Kamloops Indian Residential School

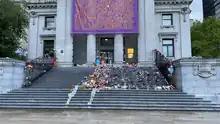
The community memorial at the Vancouver Art Gallery as of 6 June 2021

Chief Rosanne Casimir called the finding "an unthinkable loss ... never documented by the school's administrators".